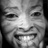
Emotion: happy